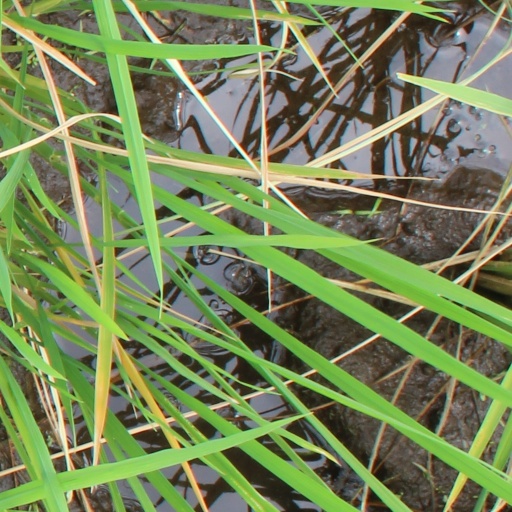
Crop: rice